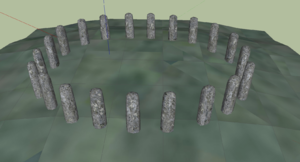
Cette liste non exhaustive recense les principaux sites mégalithiques du Wiltshire.